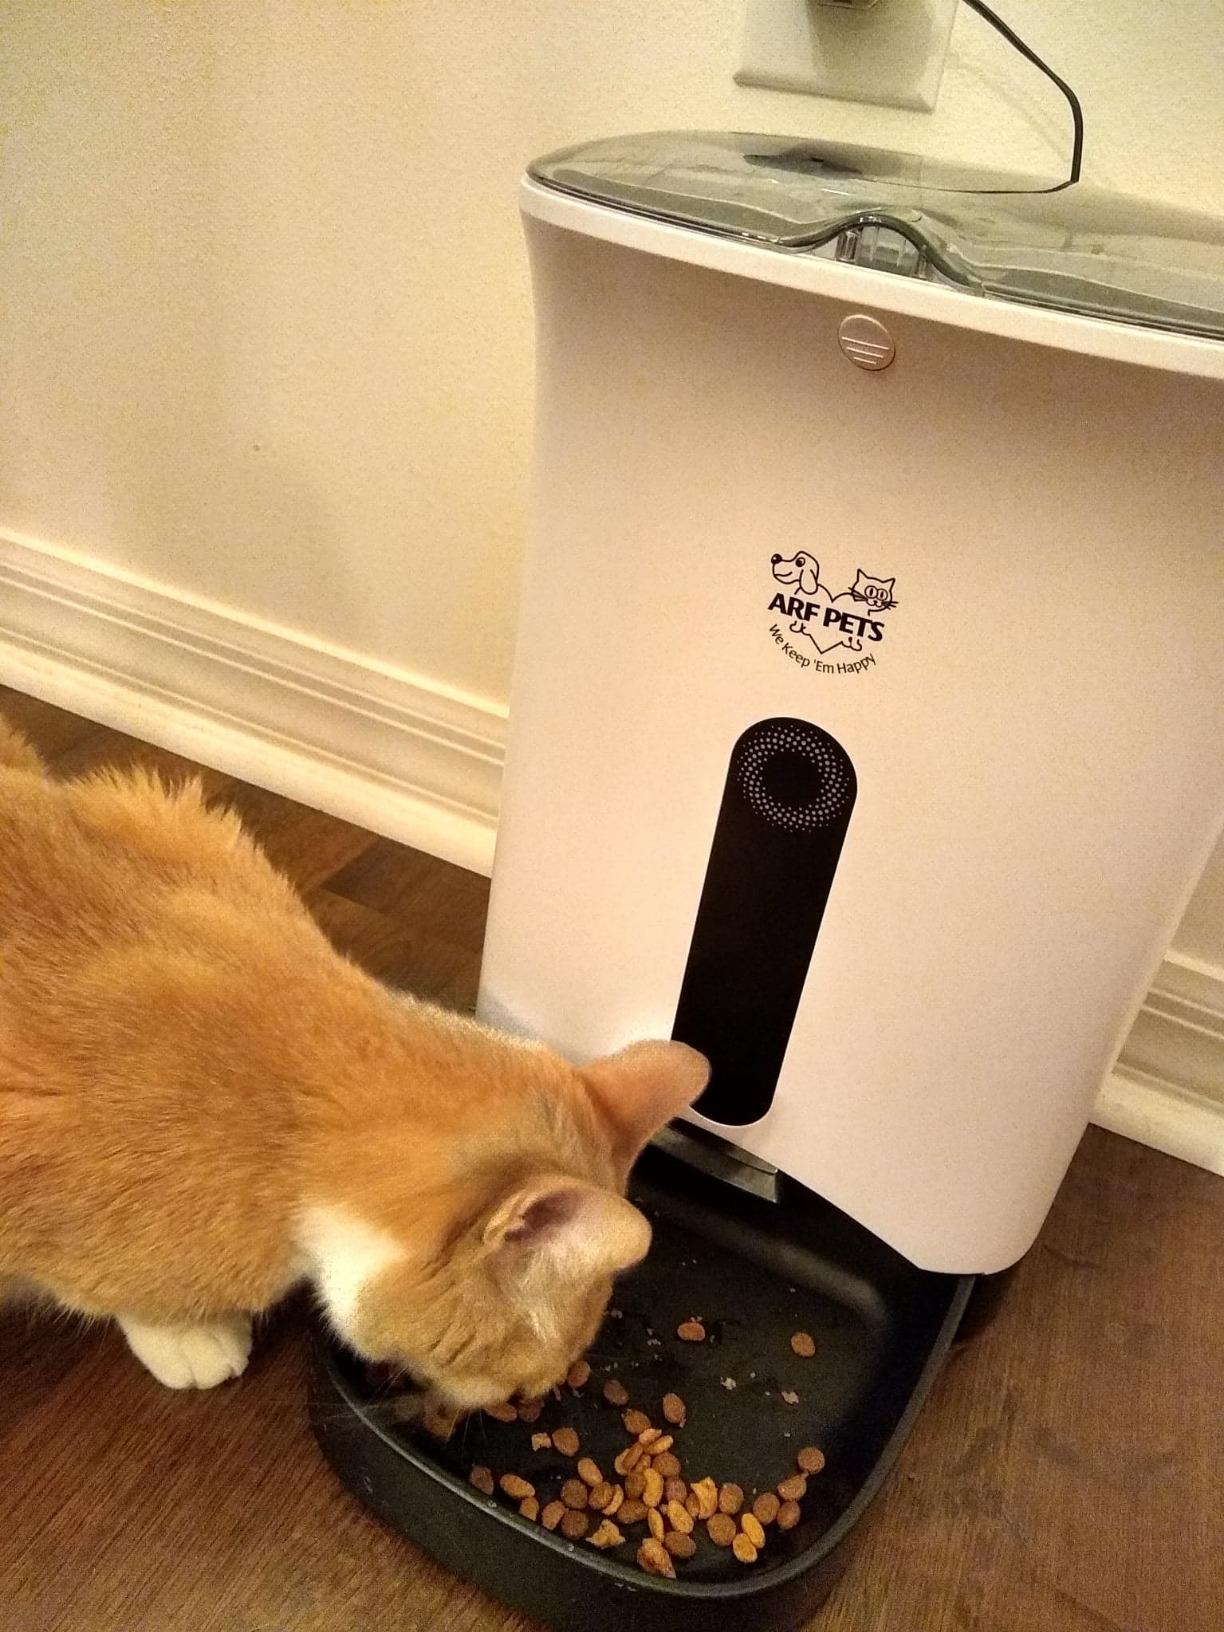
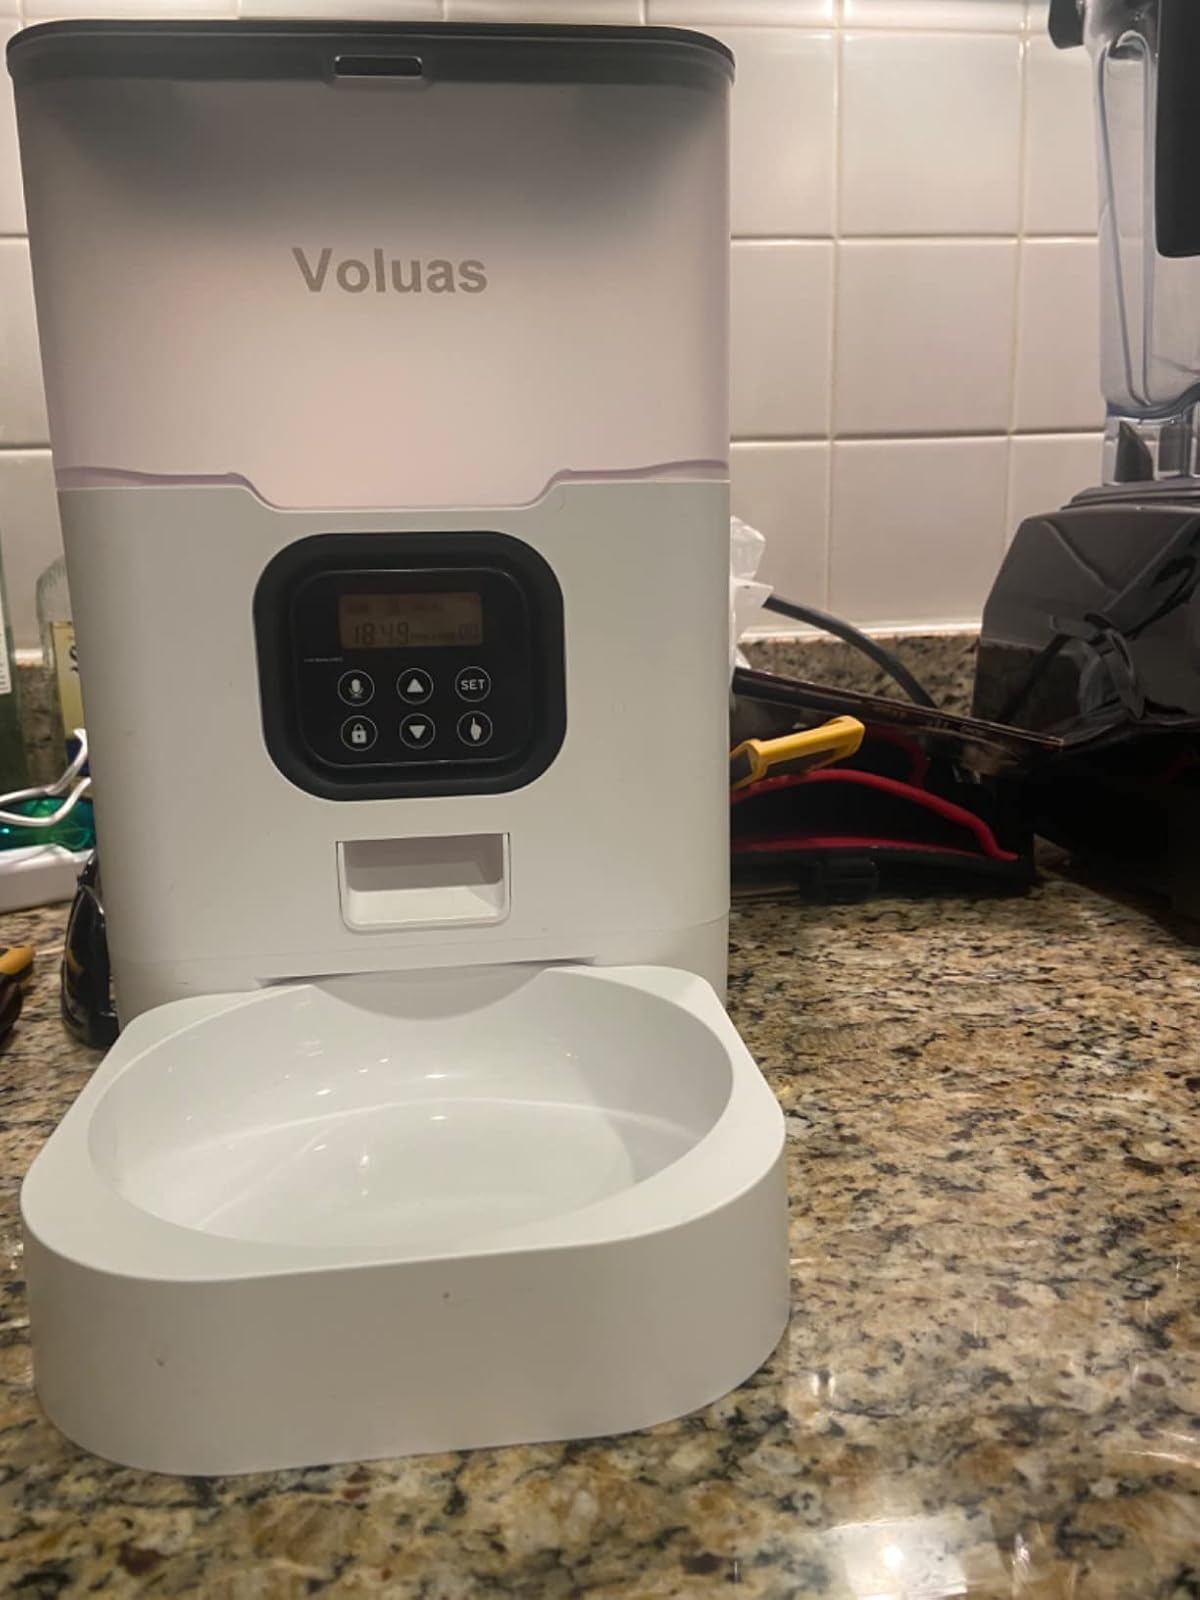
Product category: items_feeder
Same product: no